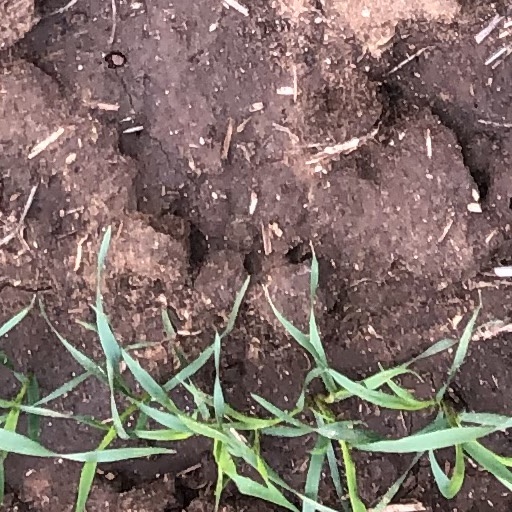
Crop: wheat